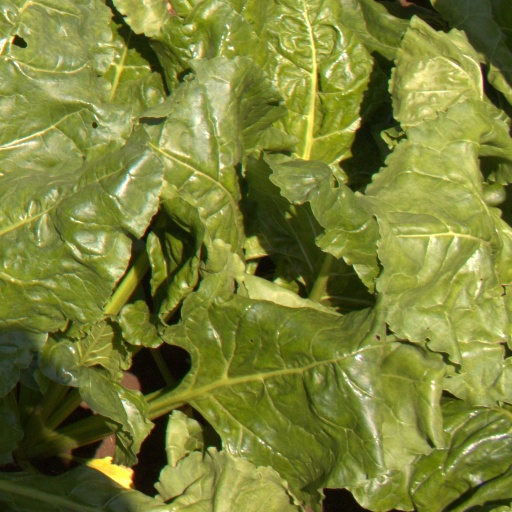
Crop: sugar beet